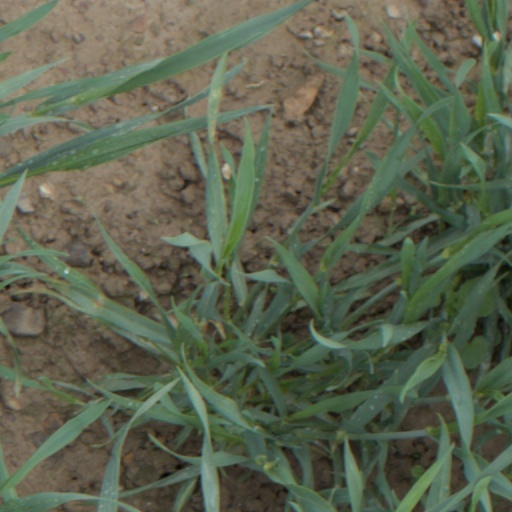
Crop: wheat